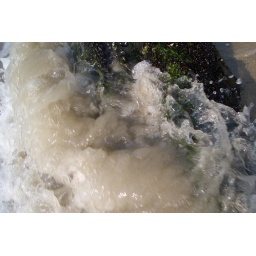
This photo was taken as the ocean was washing over rocks in Long Beach. A faster shutter speed was used.